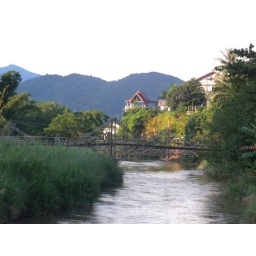
Pictures of the mountains & river around Vang Vieng